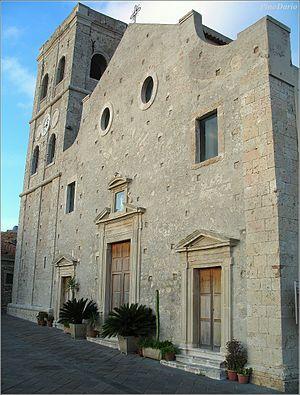
Roccavaldina est une commune italienne de la province de Messine dans la région Sicile en Italie.